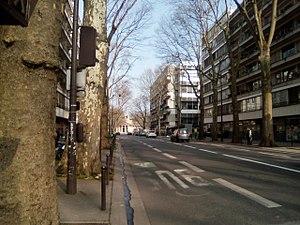
La rue Joseph Kessel à Paris 12e, vue depuis la rue Paul Belmondo. Au second plan
La rue Joseph-Kessel est une voie située dans le quartier de Bercy du 12ᵉ arrondissement de Paris, en France.